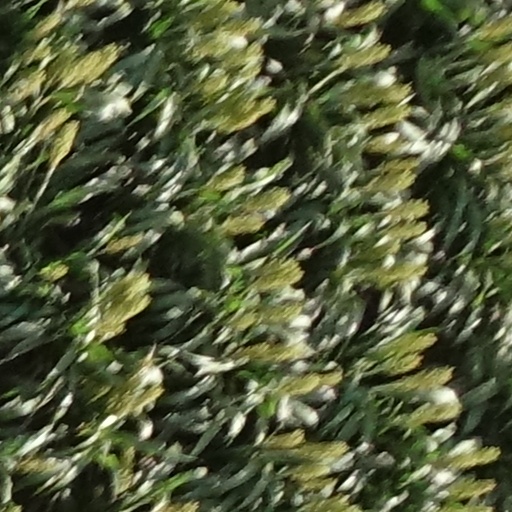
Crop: sorghum